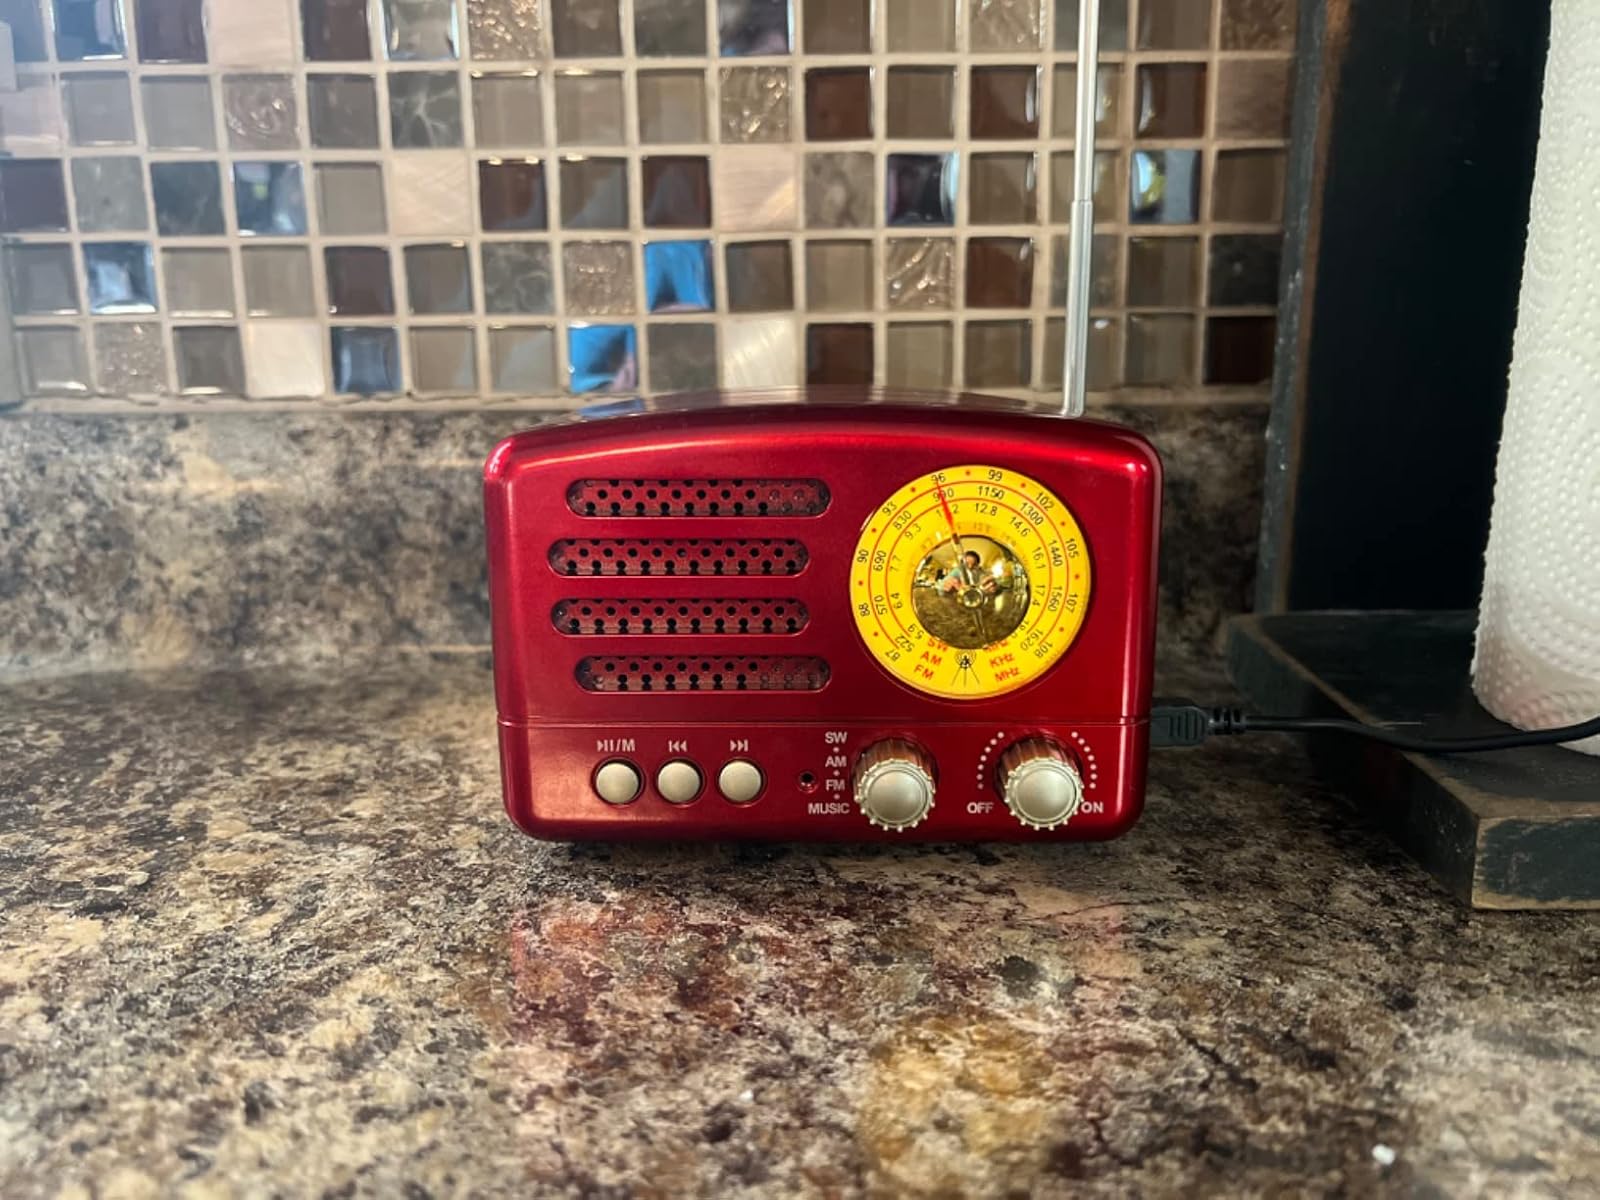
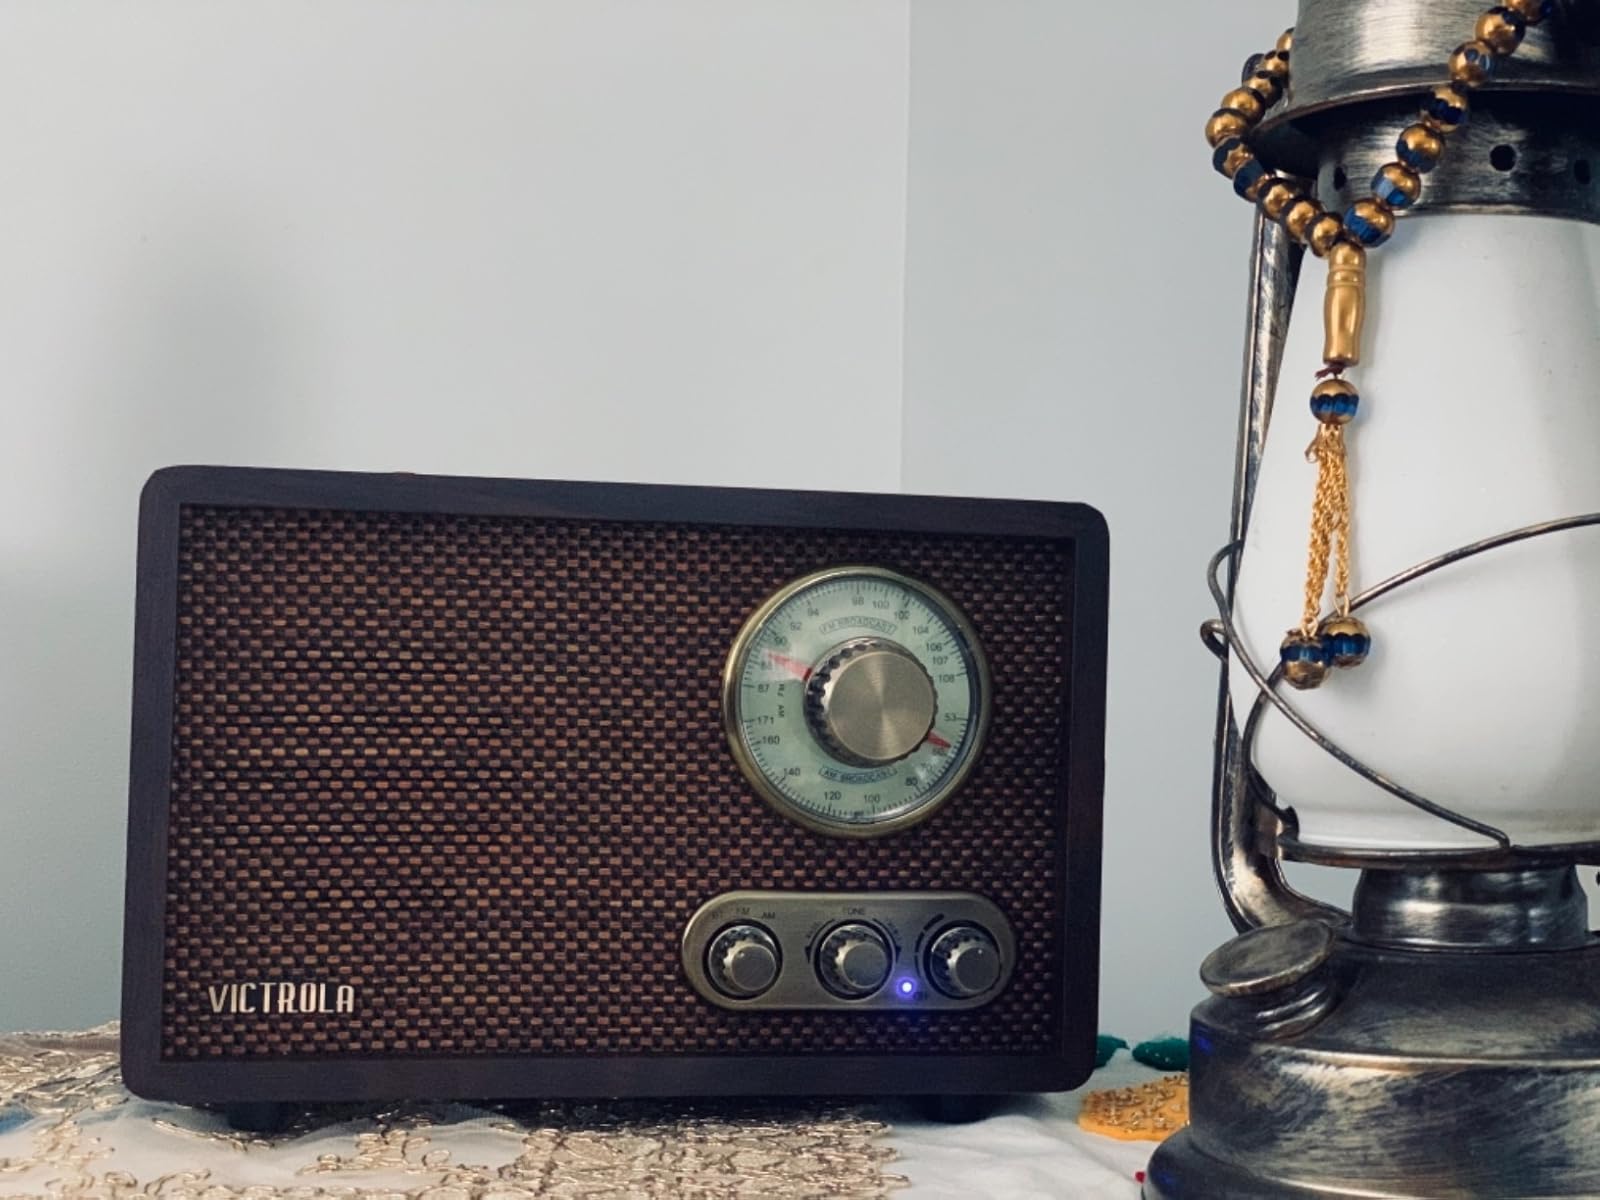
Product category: radio
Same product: no